David Van Gelder House

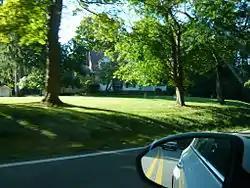

David Van Gelder House is located in Ramsey, Bergen County, New Jersey, United States. The house was built in 1810 and was added to the National Register of Historic Places on January 10, 1983.